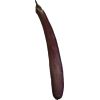
Label: eggplant_long